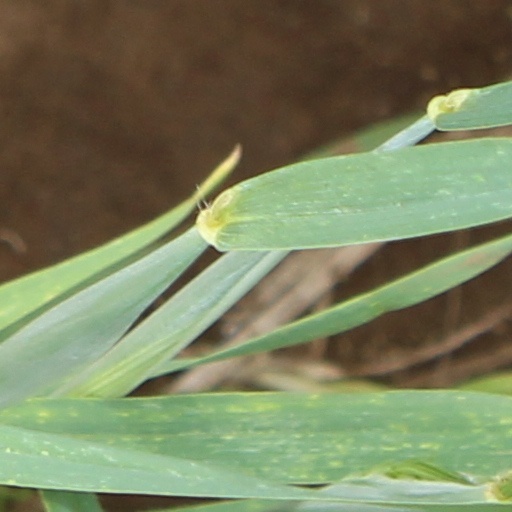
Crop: wheat